Skaila Kanga

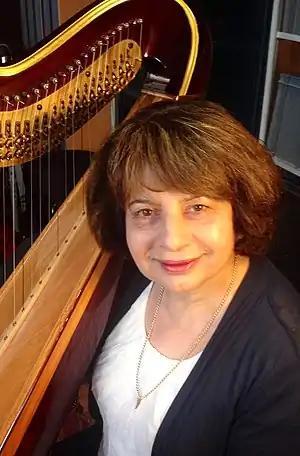
Skaila Kanga

Skaila Kanga (born in India) is a harpist and Professor Emerita of Harp at the Royal Academy of Music in London. After winning a Junior Exhibition to the Royal Academy of Music for piano, she switched to harp studies at age 17. She studied with Tina Bonifacio, Sir Thomas Beecham's harpist in the Royal Philharmonic Orchestra.